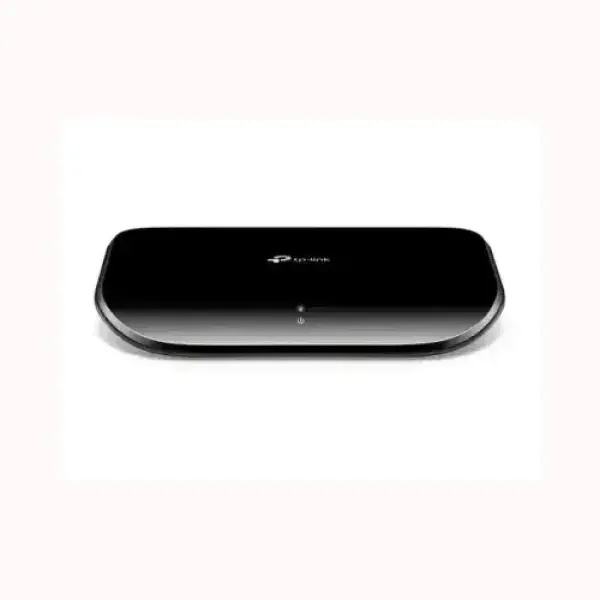
TPLINK Switch 5 Porte Gigabit TP-Link Nero
TPLINK HUB SWITCH 5 PORTE GIGABIT 10/100/1000 TL-SG1005D Scopri la potenza e l'affidabilità del TPLINK HUB SWITCH 5 PORTE GIGABIT 10/100/1000 TL-SG1005D , un dispositivo altamente versatile progettato per espandere la tua rete domestica o aziendale con prestazioni superiori. Questo switch è un'ottima soluzione per chi desidera ottimizzare la propria esperienza di navigazione, garantendo connessioni stabili e veloci per tutti i tuoi dispositivi. 5 Porte Gigabit per Prestazioni Superiori : Con 5 porte Gigabit Ethernet, il TL-SG1005D supporta velocità di trasmissione fino a 1000 Mbps . Ciò lo rende ideale per applicazioni ad alta intensità di banda, come streaming video in alta definizione, giochi online e trasferimenti di file di grandi dimensioni. Sperimenta una navigazione senza interruzioni e una connettività fluida grazie a questo potente hub. Installazione Facile con Plug and Play : Dimentica le complessità tecniche! Il TPLINK HUB SWITCH è progettato per un'installazione rapida e senza sforzo. Basta collegare i tuoi dispositivi e il gioco è fatto. Non è richiesta alcuna configurazione complessa, così puoi iniziare a sfruttare le sue potenzialità in pochi minuti. Design Compatto e Versatile : Grazie al suo design compatto e leggero, questo switch può essere posizionato praticamente ovunque. Che tu lo utilizzi in un ufficio, in un ambiente domestico o in uno spazio ristretto, il TL-SG1005D non occuperà troppo spazio, rendendolo una scelta ideale per qualsiasi configurazione di rete. Efficienza Energetica e Sostenibilità : Con l'implementazione della tecnologia Green Ethernet, il TL-SG1005D non solo offre prestazioni elevate, ma contribuisce anche a un ambiente più sostenibile. Questo switch riduce il consumo energetico, aiutando a mantenere i costi operativi più bassi e riducendo l'impatto ambientale. Affidabilità per Ambienti Professionali : Progettato per funzionare ininterrottamente, il TPLINK HUB SWITCH garantisce un trasferimento dati stabile e sicuro. È l'ideale per ambienti professionali dove la continuità e l'affidabilità della connessione sono fondamentali per le operazioni quotidiane. Supporto VLAN per Maggiore Sicurezza : Il TL-SG1005D è compatibile con VLAN (Virtual Local Area Network), permettendo di segmentare il traffico di rete e migliorare sia la sicurezza che le prestazioni complessive della rete. Grazie a questa funzionalità, puoi gestire le tue risorse di rete in modo più efficiente e sicuro. Indicatori LED per un Monitoraggio Facile : Gli indicatori LED facili da leggere presenti sul dispositivo consentono di monitorare rapidamente lo stato delle connessioni. Riconoscere eventuali problemi di connettività è semplice e immediato, garantendo una gestione della rete senza problemi. Garanzia di Qualità : Il TPLINK HUB SWITCH 5 PORTE GIGABIT 10/100/1000 TL-SG1005D include una garanzia limitata di 3 anni. Questa garanzia ti offre la tranquillità necessaria per investire in un dispositivo affidabile e di alta qualità, sapendo che sei coperto in caso di imprevisti. In sintesi, il TPLINK HUB SWITCH 5 PORTE GIGABIT 10/100/1000 TL-SG1005D rappresenta la scelta ideale per chi cerca un dispositivo efficiente e veloce per gestire la propria rete. Ottimizza la tua connettività e goditi prestazioni elevate con questo switch di alta qualità, progettato per soddisfare le esigenze di utenti domestici e professionali.
Brand: TP-Link
Category: Electronics > Networking > Hubs & Switches > Gigabit Switches